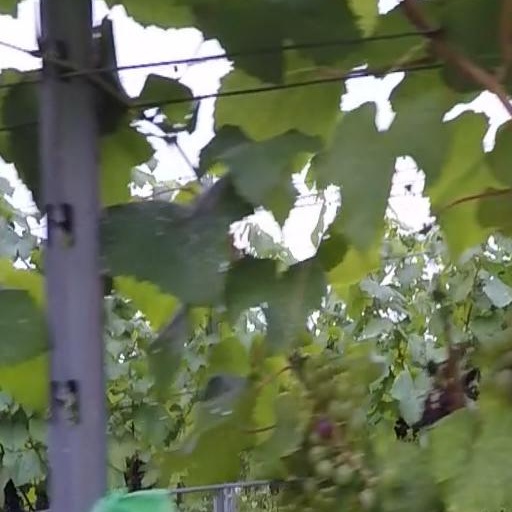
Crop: grape